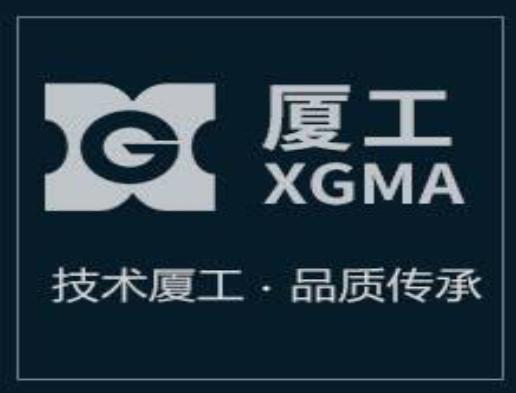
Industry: Others